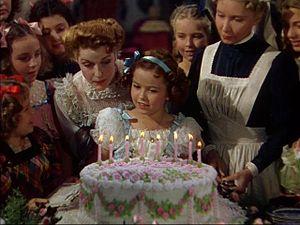
La Petite Princesse est un roman pour la jeunesse écrit par Frances Hodgson Burnett et publié aux États-Unis en 1905. Il s'agit d'une version revue et développée de son roman-feuilleton intitulé Sara Crewe : or, What Happened at Miss Minchin's Boarding School, publié en 1888 dans St. Nicholas Magazine.
Petite Princesse est une comédie dramatique américaine réalisée par Walter Lang en 1939 d'après le roman de Frances H. Burnett.
Un enfant star ou enfant-vedette est un enfant qui devient une vedette, souvent grâce à un métier de l'industrie du spectacle.